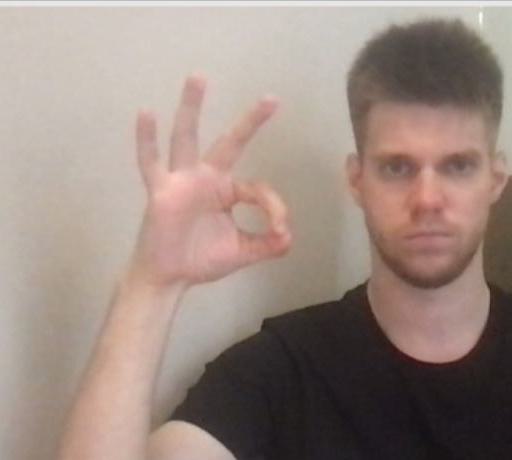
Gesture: ok